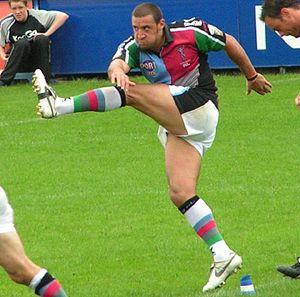
Paul Sykes, né le 11 août 1981 à Dewsbury, est un joueur de rugby à XIII anglais évoluant au poste de centre dans les années 2000. Il a été sélectionné en sélection anglaise et sélection britannique, participant avec la première à la coupe du monde 2008 et au Tournoi des Quatre Nations 2009. En club, il a commencé sa carrière aux Bradford Bulls avant de rejoindre six saisons les Harlequins RL, finalement il retourne en 2008 à Braford.